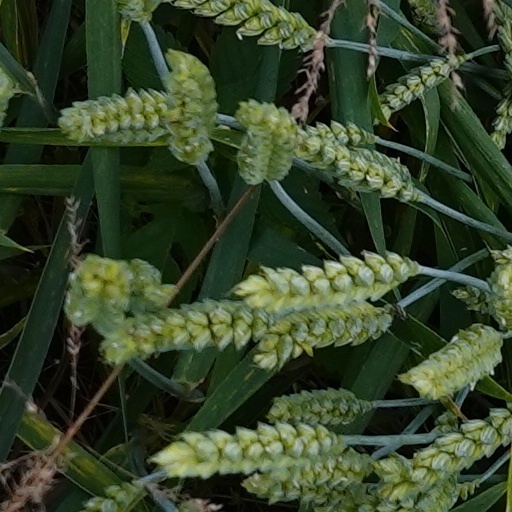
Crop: wheat